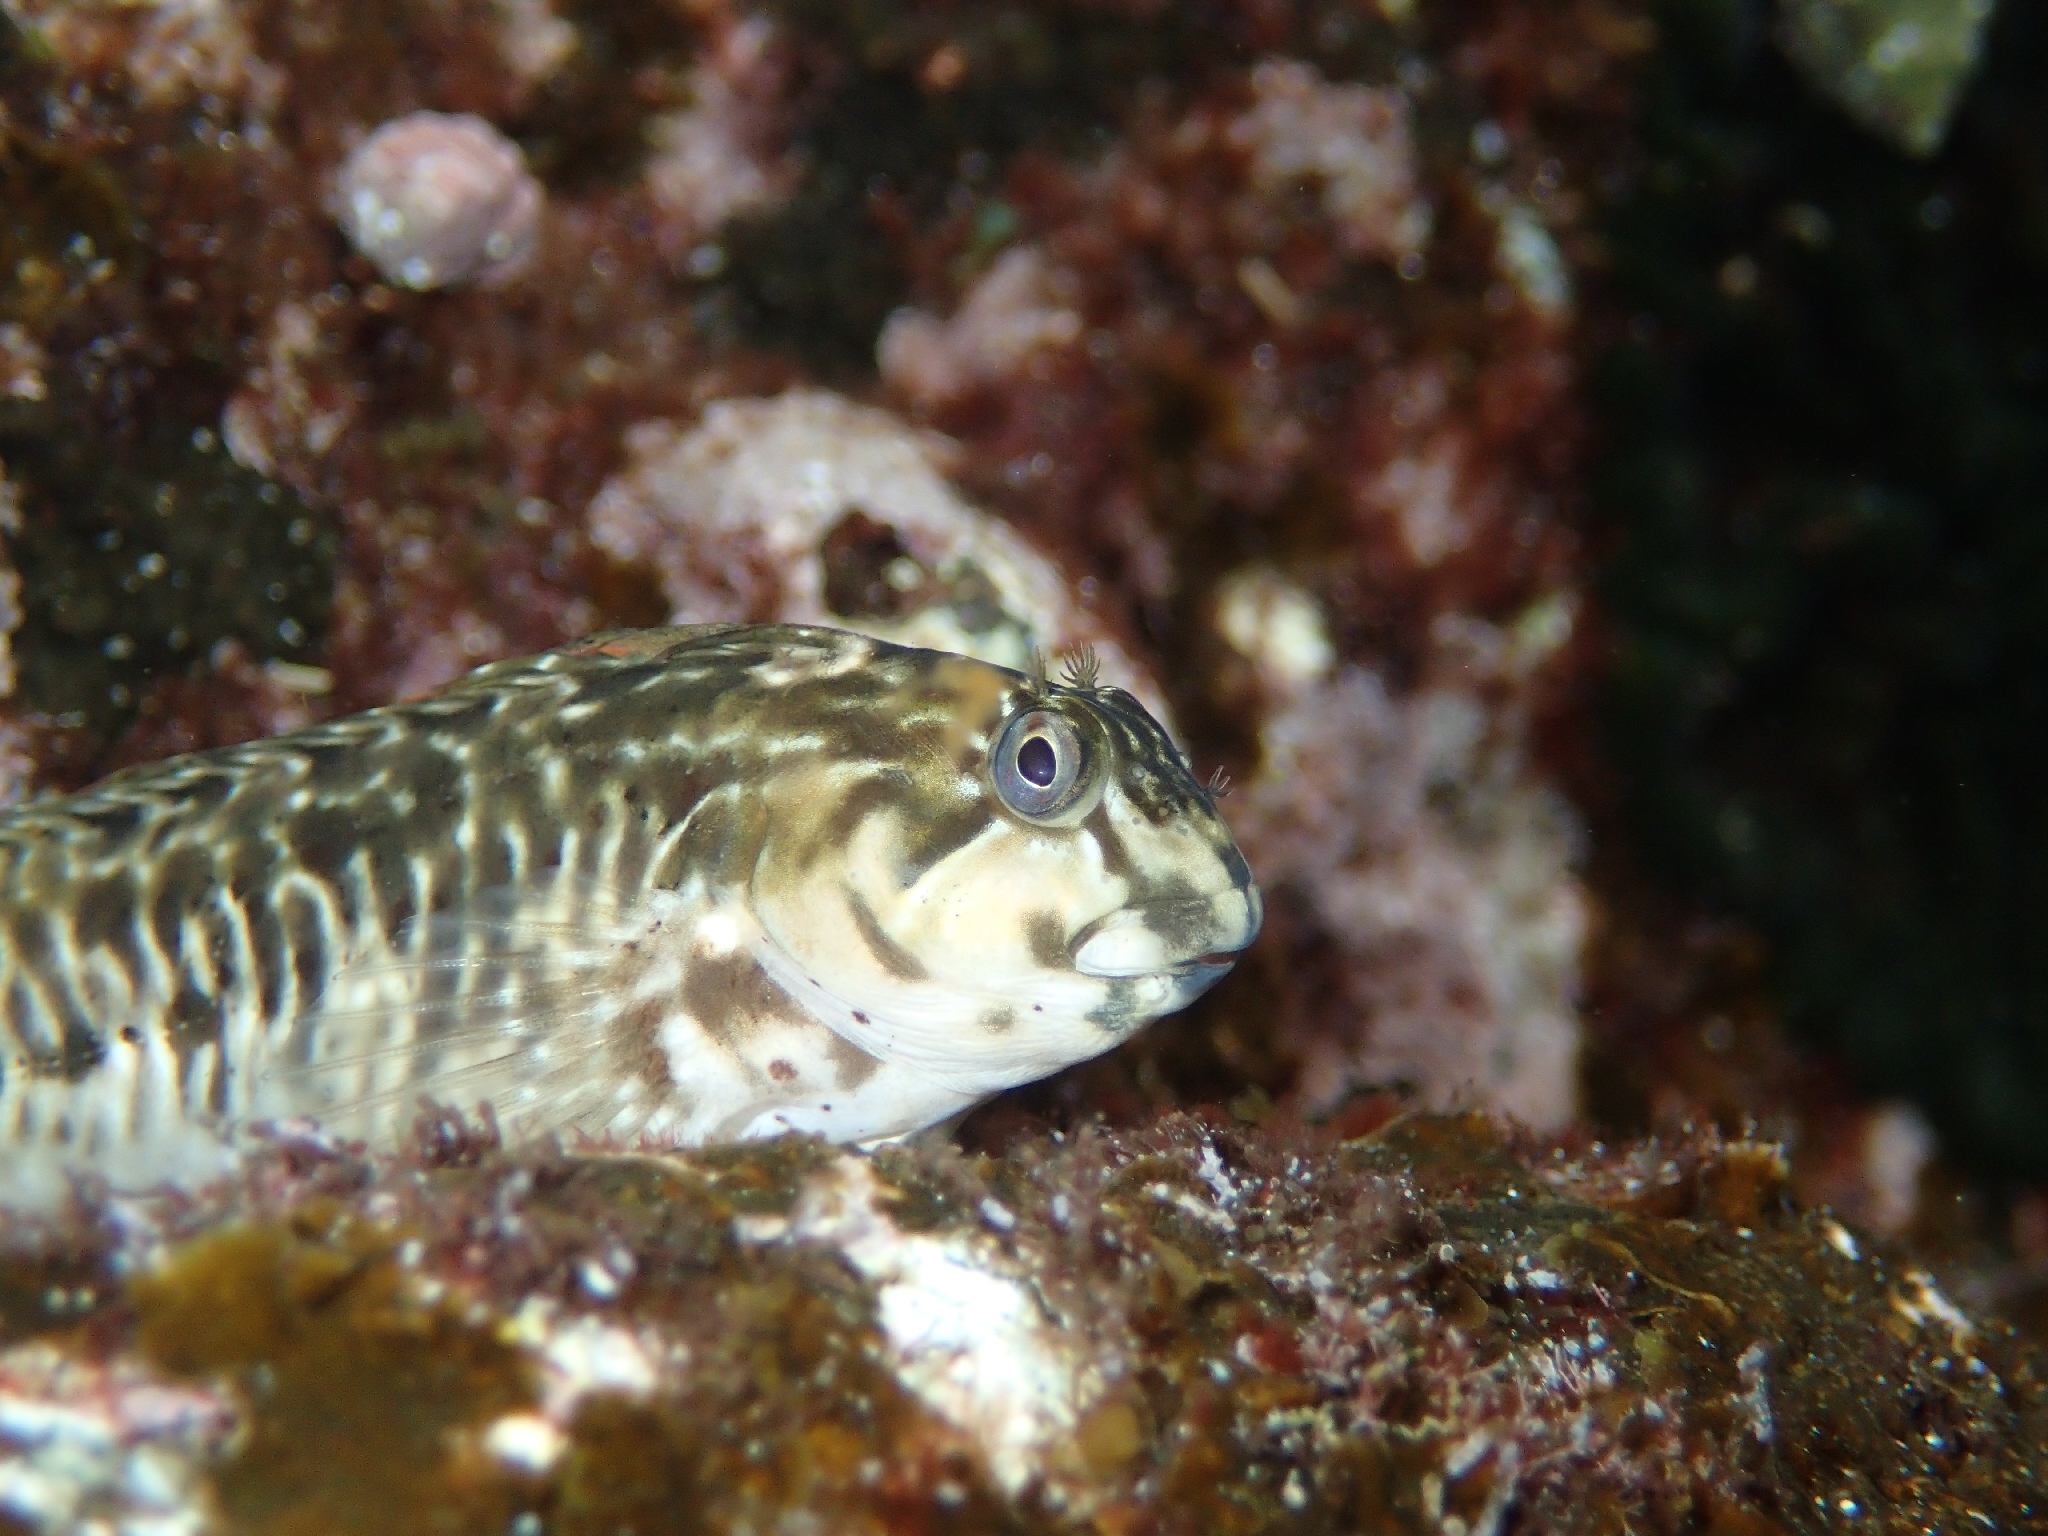
fish (species not among the labelled classes)